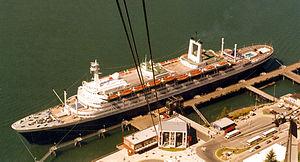
Le ss Rotterdam est un paquebot transatlantique néerlandais construit pour la Holland America Line en 1959. C'est le cinquième navire de la compagnie à porter le nom « Rotterdam ». Il se distingue par sa silhouette particulière ne présentant aucune cheminée.